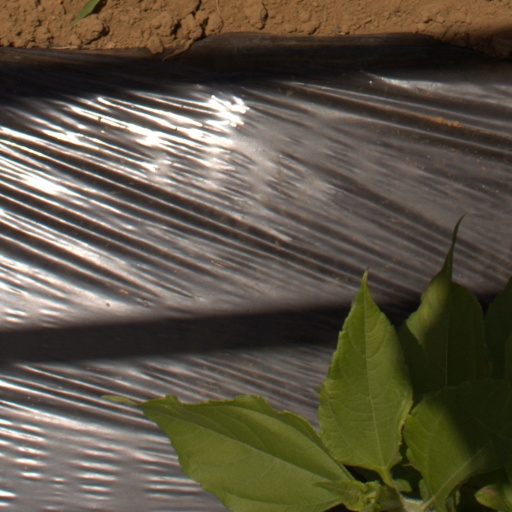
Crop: Jerusalem artichoke